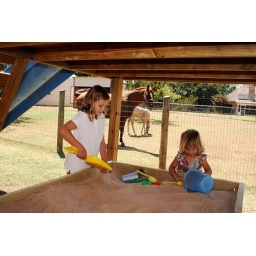
Kirsten and Sam playing in the sand box under the play house.